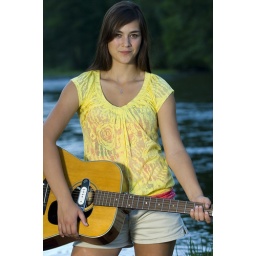
Young woman playing guitar by river in summer